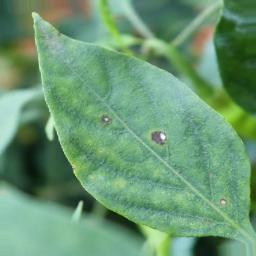
Label: cercospora